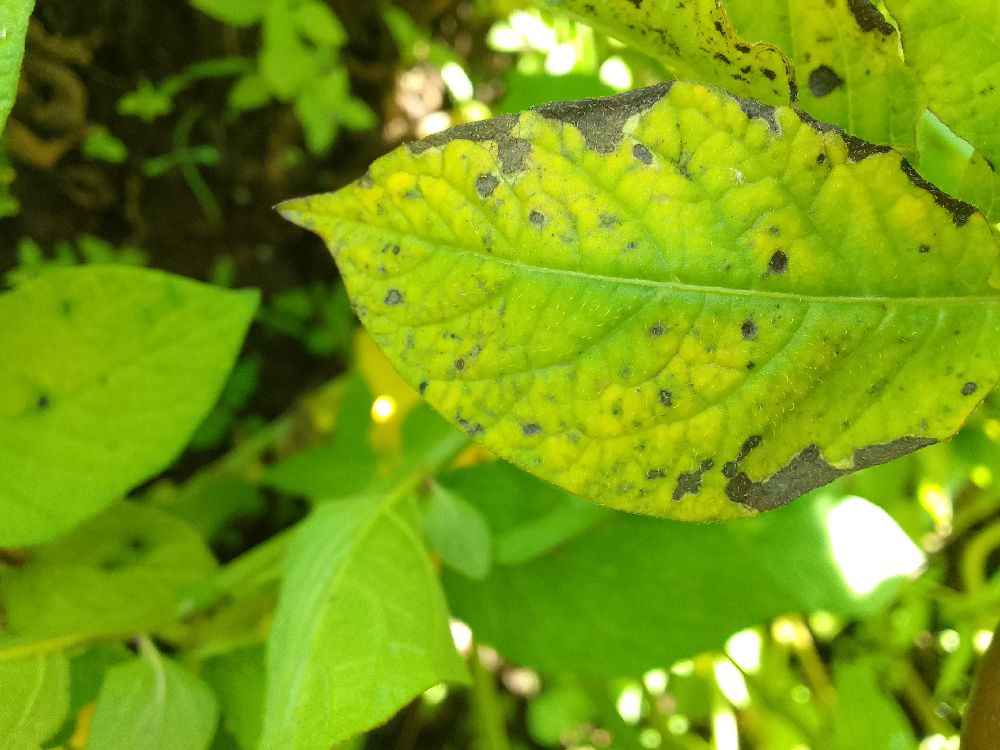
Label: Early blight